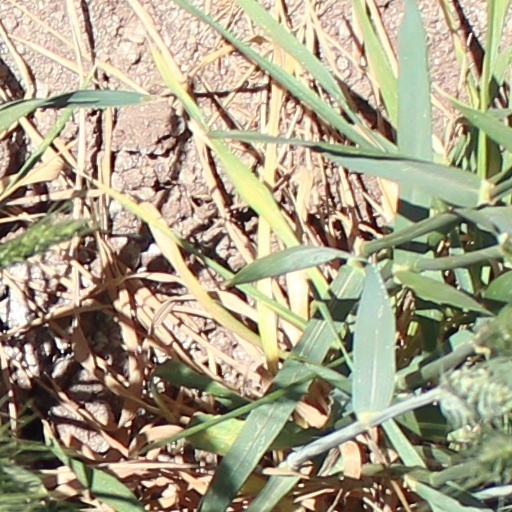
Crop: wheat